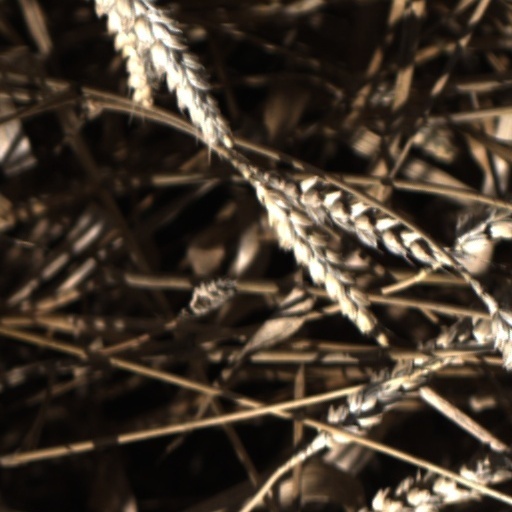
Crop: wheat